Greece during World War I

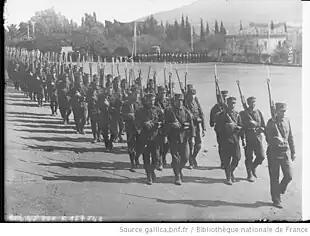
Mobilisation of the Greek army, summer 1915

On 6 September, Bulgaria signed a treaty of alliance with Germany, and a few days later mobilized against Serbia. Venizelos ordered a Greek counter-mobilization on 23 September. While 24 classes of men were called to arms, the mobilization proceeded with numerous difficulties and delays, as infrastructure or even military registers were lacking in the areas recently acquired during the Balkan Wars. Five army corps and 15 infantry divisions were eventually mobilized, but there were insufficient officers to man all the units, reservists tarried in presenting themselves to the recruiting stations, and there was a general lack of means of transport to bring them to their units. In the end, only the III, IV, and V Corps were assembled in Macedonia, while the divisions of I and II Corps largely remained behind in "Old Greece". Likewise, III Corps' 11th Infantry Division remained in Thessaloniki, rather than proceeding to the staging areas along the border.